Missione ai Vergini

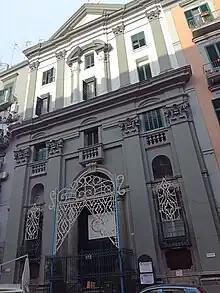
The main frontage

The Church of the Missione ai Vergini is a church at 51 via Vergini in the historic centre of Naples, not far from the National Archaeological Museum of Naples.